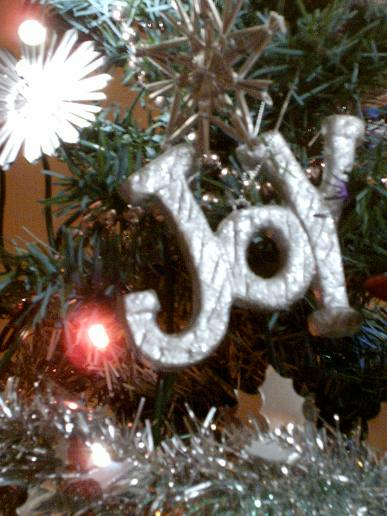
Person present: No